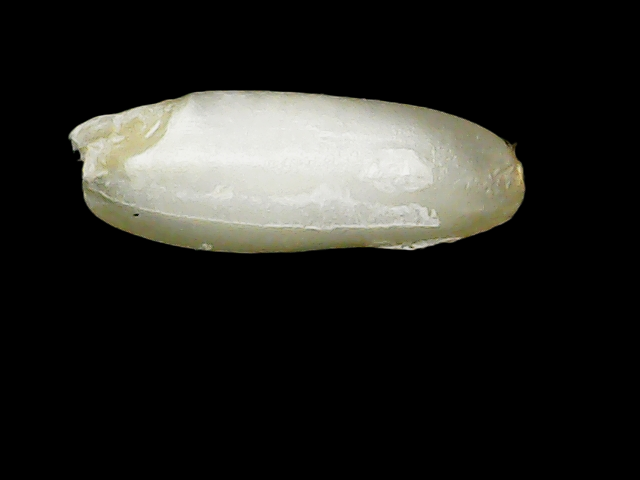
Rice variety: Binadhan24